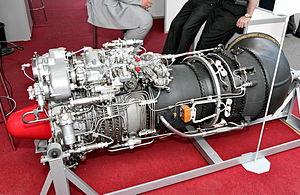
Le Klimov TV3-117 est un turbomoteur d'origine soviétique conçu par le constructeur Klimov au milieu des années 1960. Désormais produit par la société ukrainienne Motor Sich, il équipe la quasi-totalité des hélicoptères produits par les compagnies russes Mil et Kamov, les deux plus importantes de Russie.